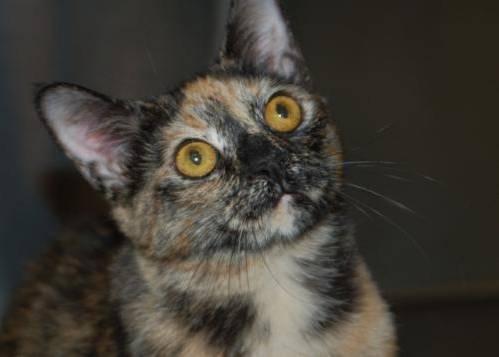
cat